James Unsworth (entertainer)

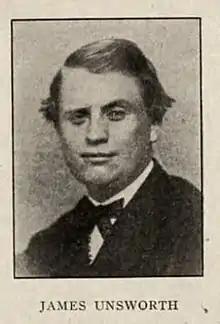

James Unsworth (2 July 1835 – 21 February 1875) was an English blackface comedian, banjo player and songwriter, who performed in Britain, Canada and the United States.